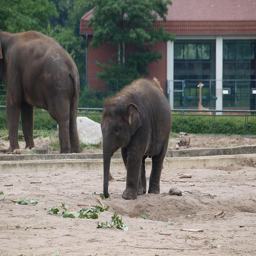
A baby elephant standing next to an adult elephant.
Two elephants walking around in a fenced off area.
There is a baby elephant near a big elephant.
Two grey elephants are standing outside in a dirt field.
A young elephant walks through the sand in its enclosure.